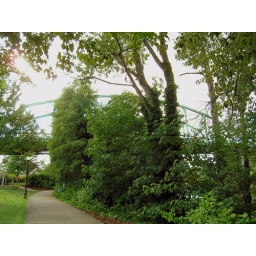
A simple photo of the bike path near the Willamette river in Albany.